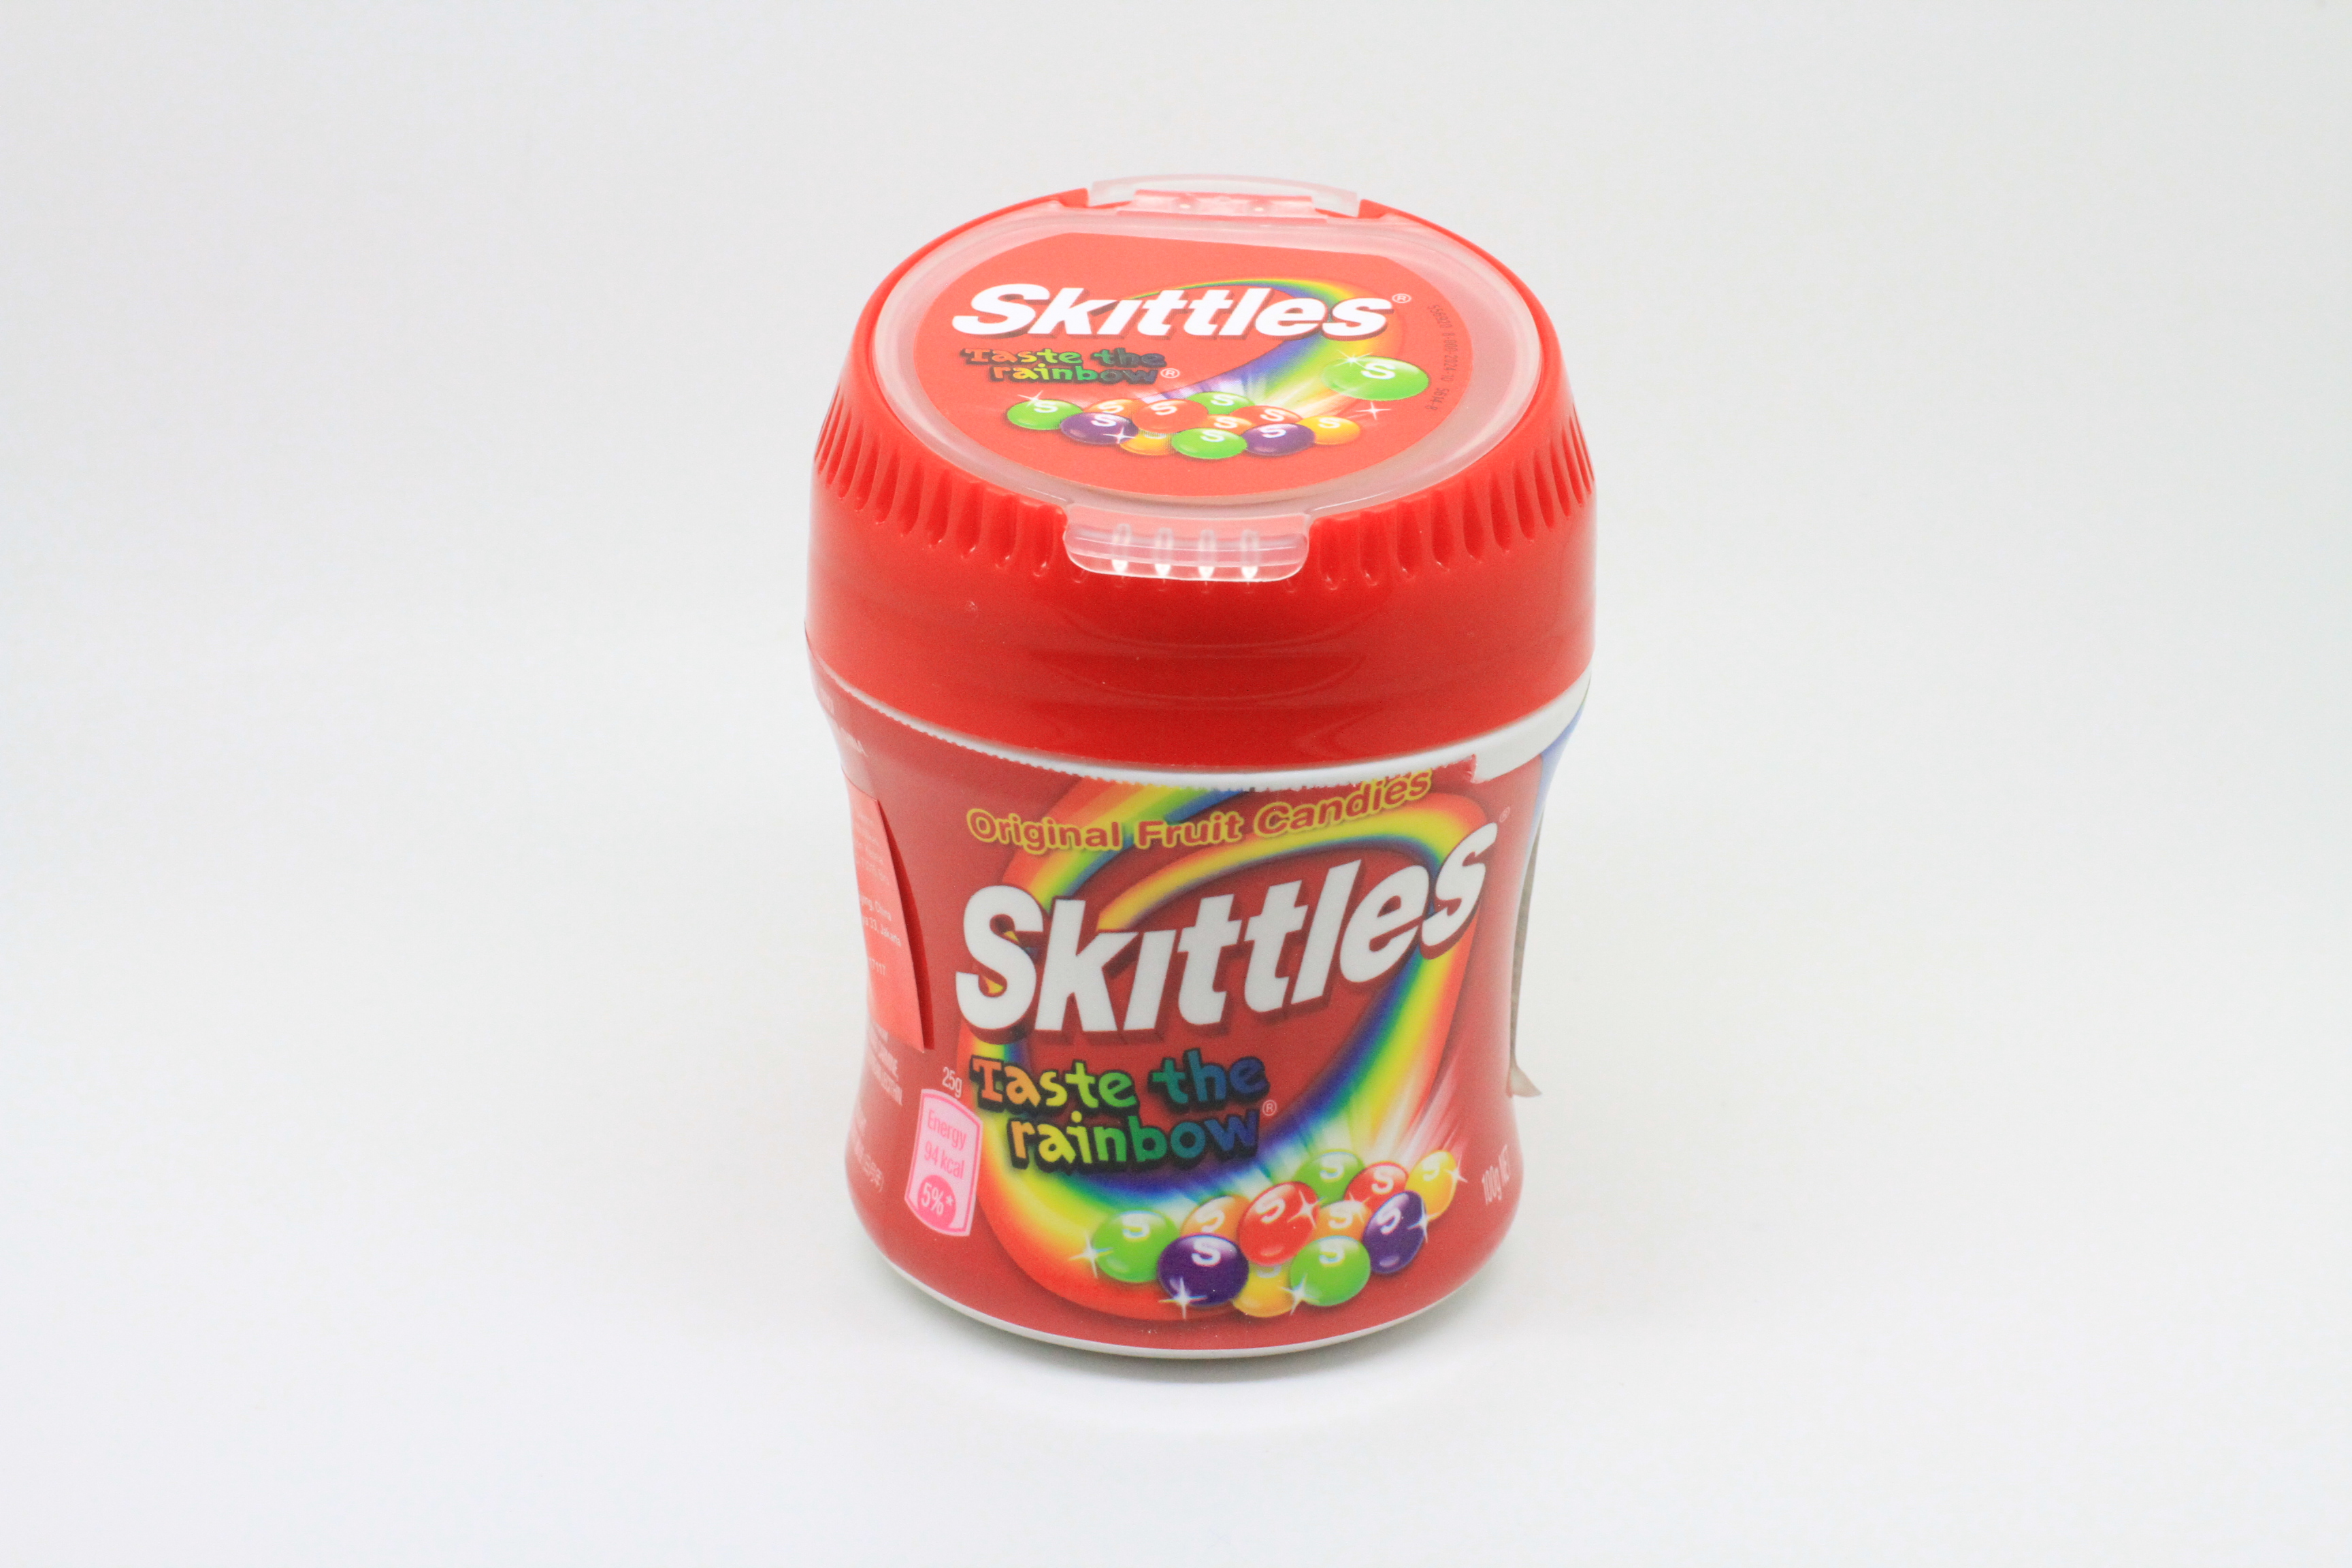
artwork, food, chewing gum, snack